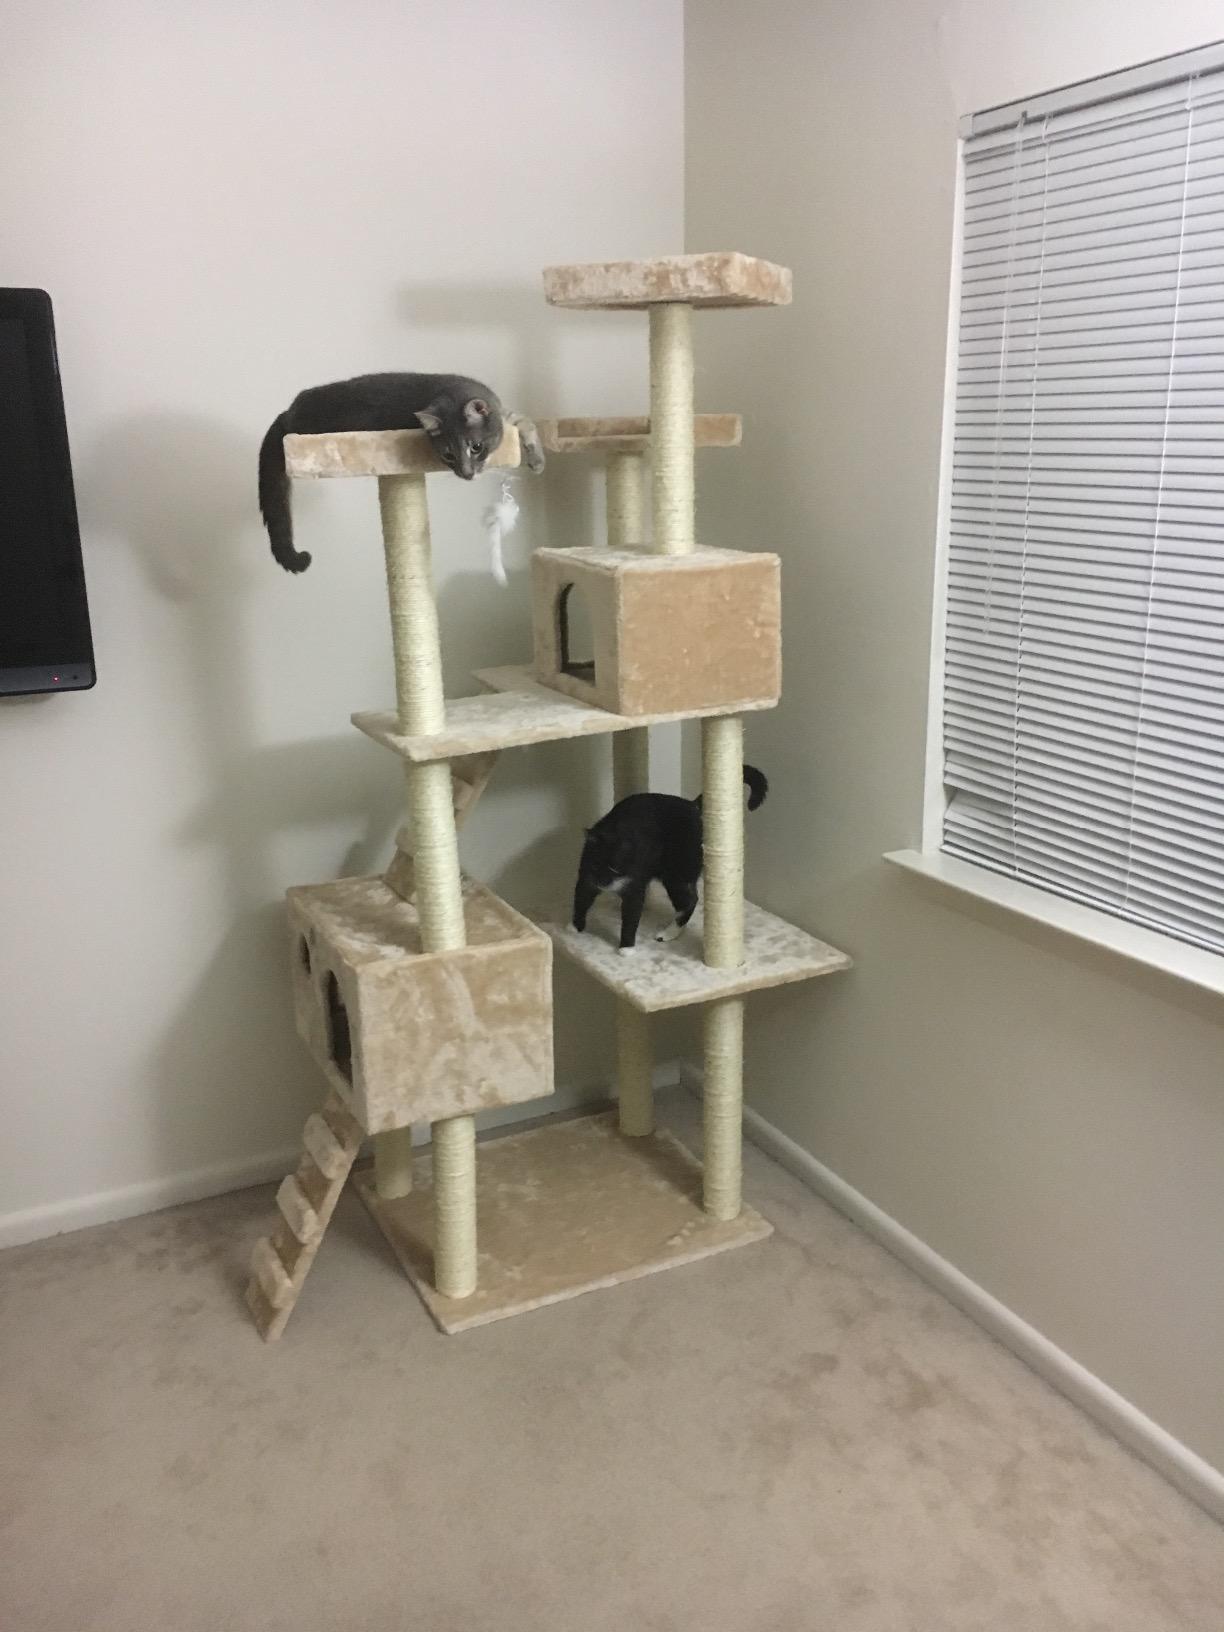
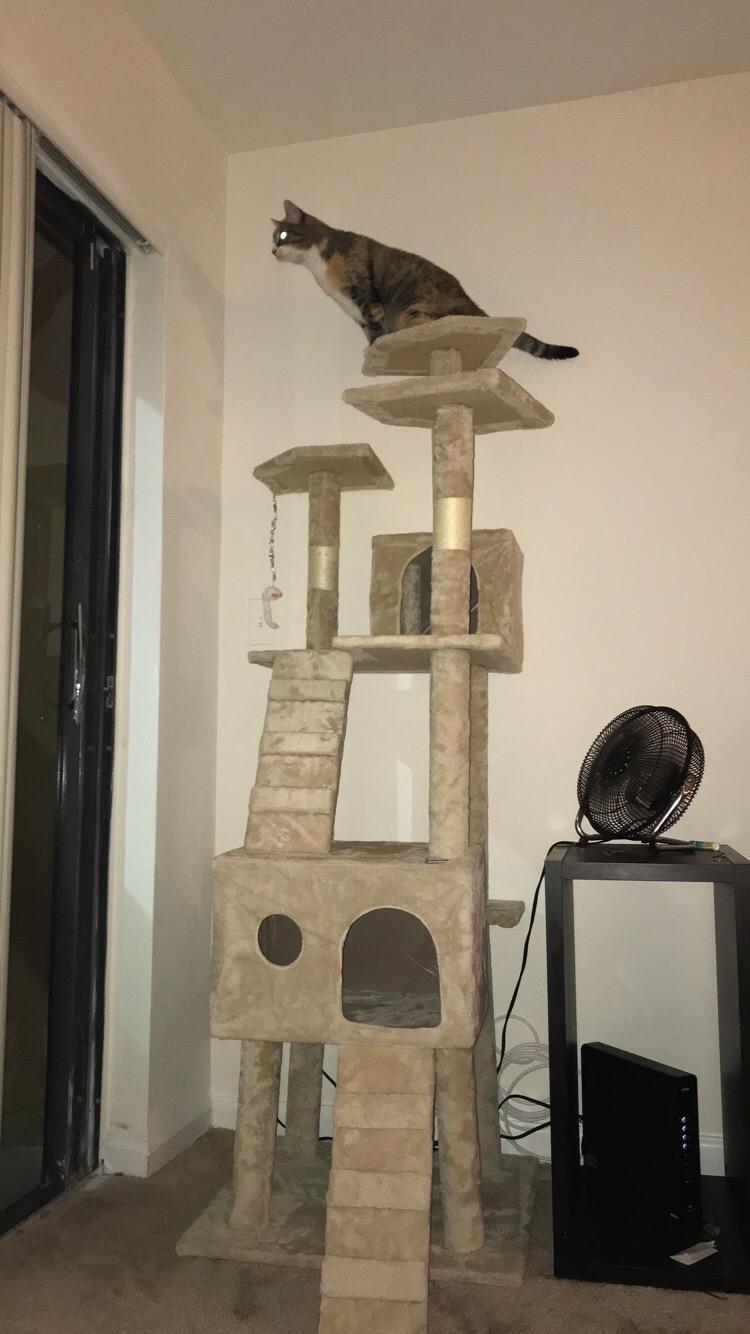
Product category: items_cat tree
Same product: yes